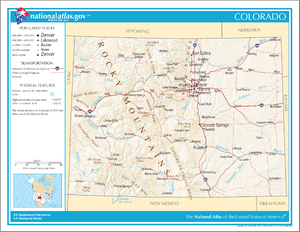
Colorado / Geografi
Kort over Colorado
Colorado er en amerikansk delstat, kendt for bjergkæden Rocky Mountains, hvis højeste punkt ligger i staten. Colorado grænser til Nebraska, Kansas, Oklahoma, New Mexico, Arizona, Utah og Wyoming. Statens hovedstad og største by er Denver. Staten havde 5.695.564 indbyggere i 2018. Colorado blev optaget som USA's 38. delstat den 1. august 1876.